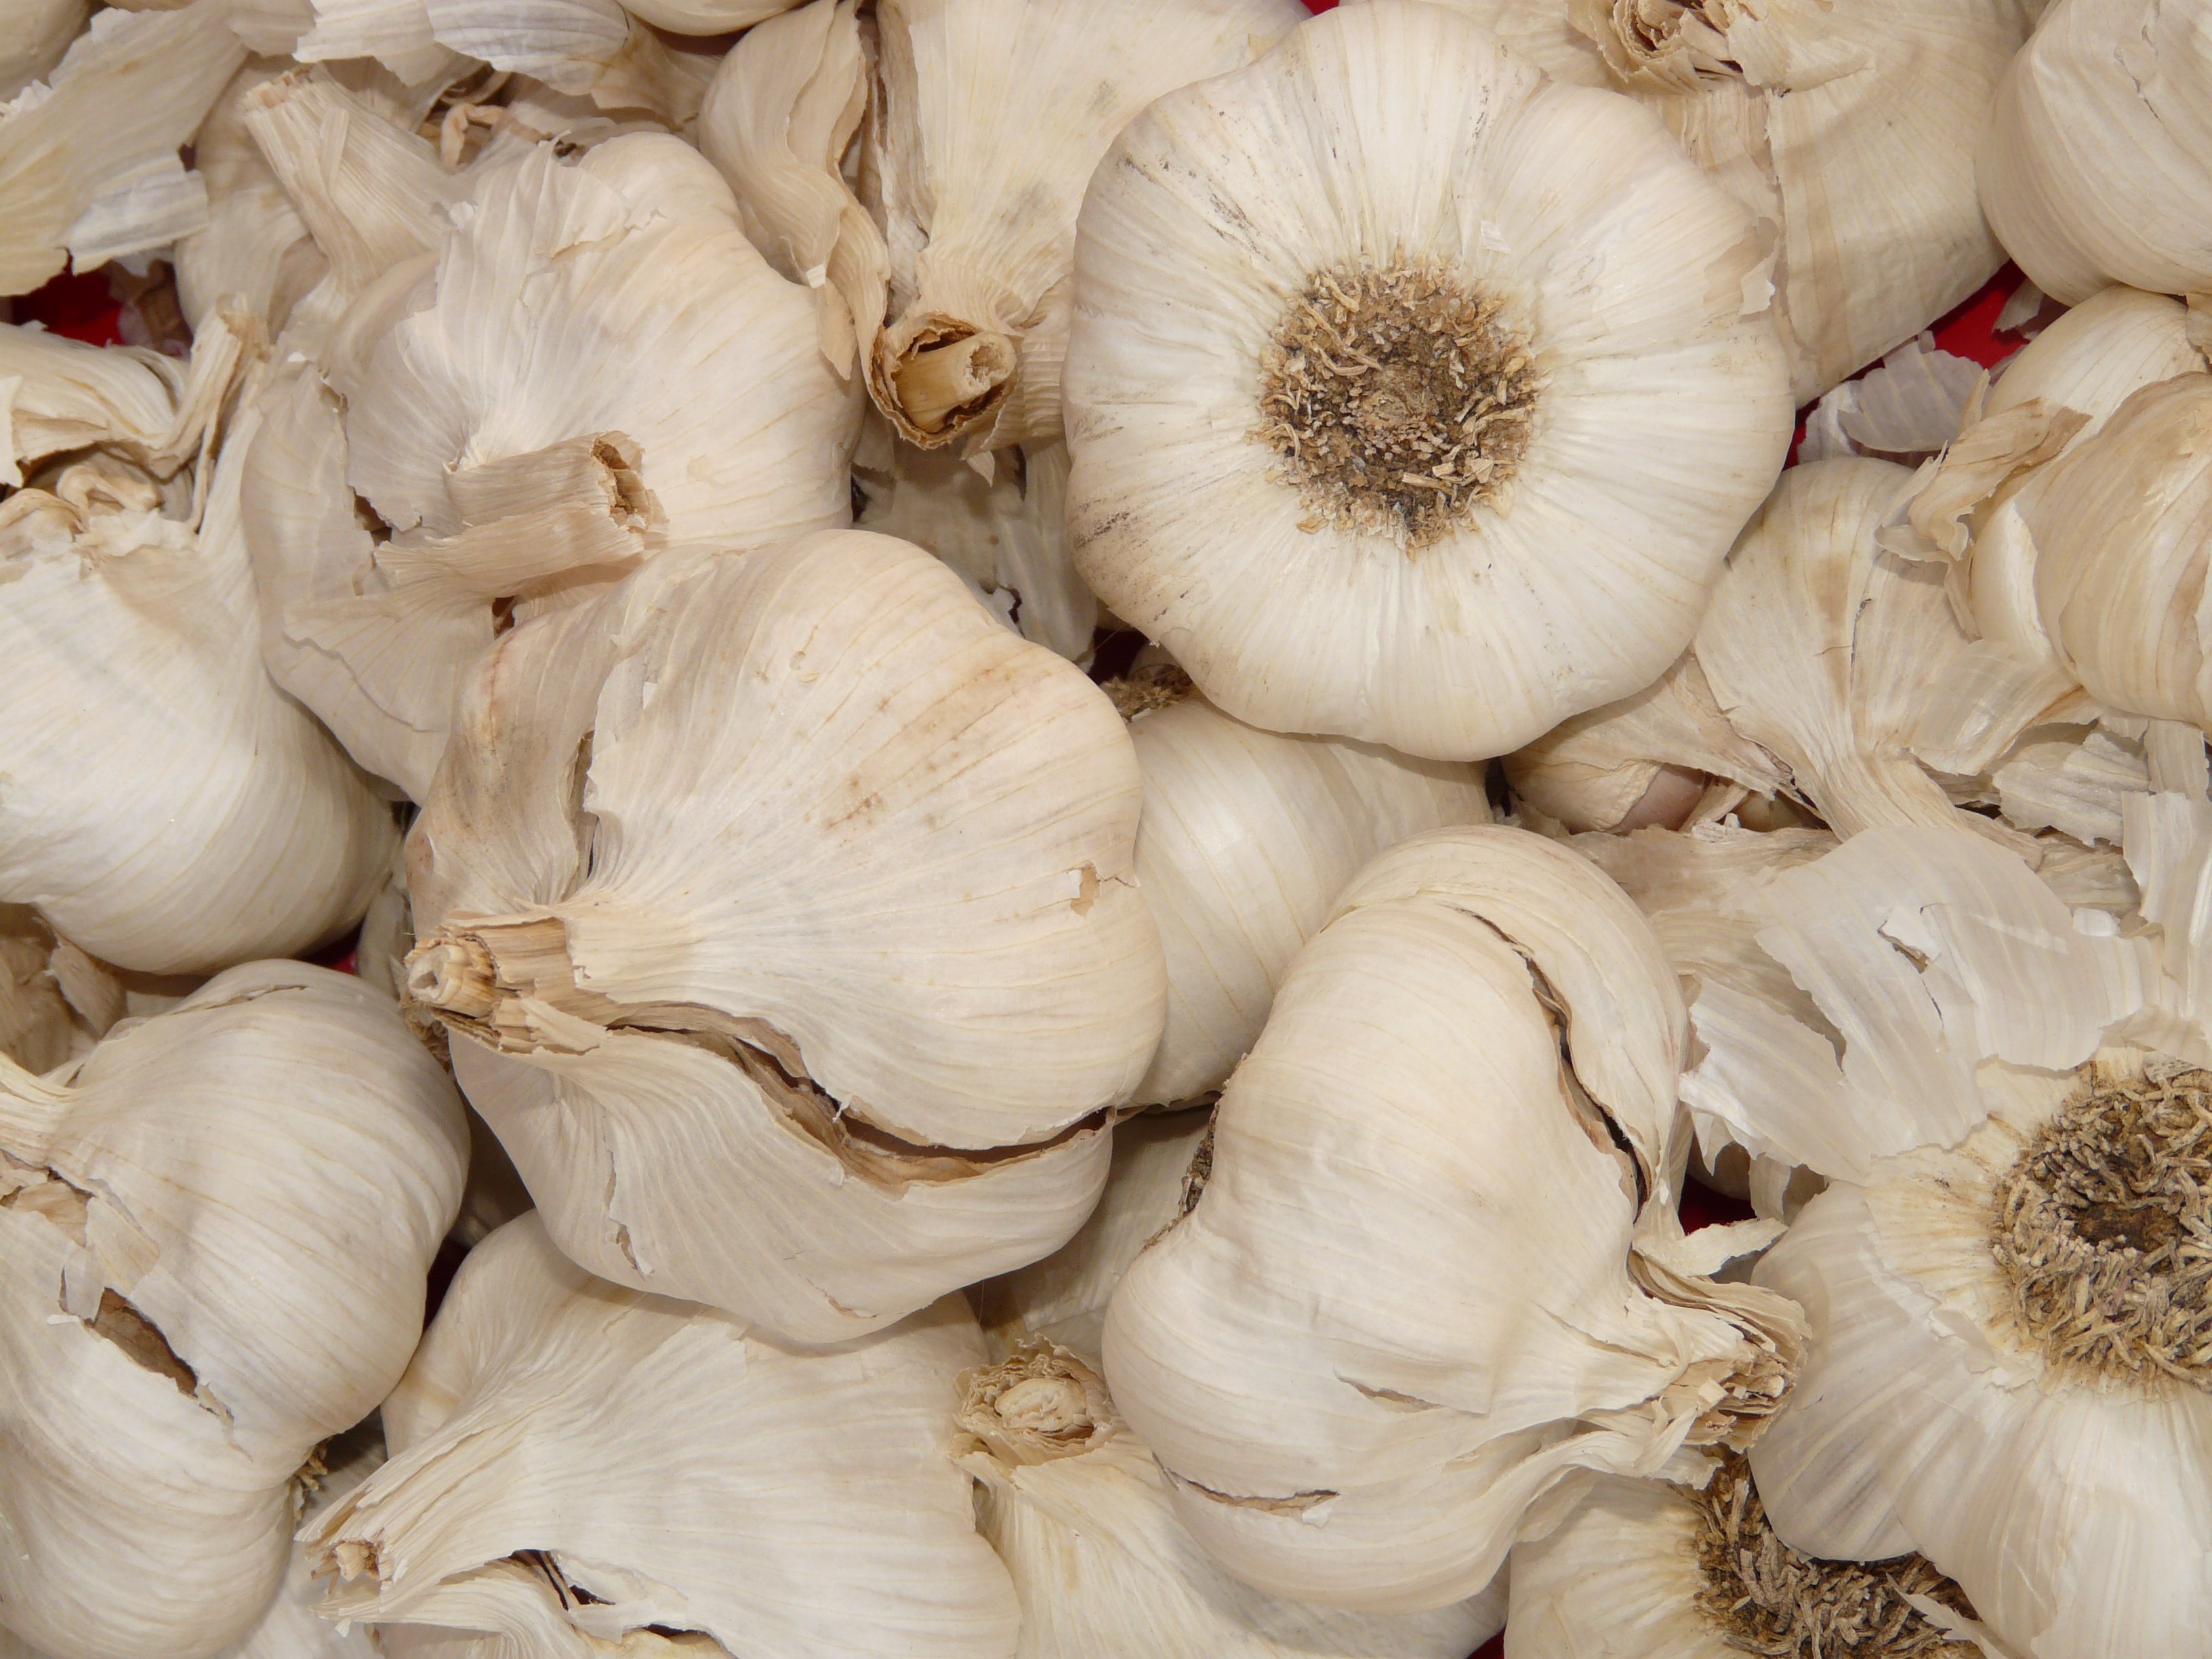
sharp, plant, white, food, spice, herb, garlic, produce, vegetable, eat, vegetables, smell, substantial, aromatic, medicinal plant, matsutake, flowering plant, tuber, shallot, land plant, onion genus, pleurotus eryngii